DARPA LAGR Program

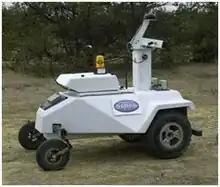
The LAGR Vehicle. About 30 were produced. They were about 1 meter high and weighed about 100 kg.

The LAGR vehicle, which was about the size of a supermarket shopping cart, was designed to be simple to control. (A companion DARPA program, Learning Locomotion, addressed complex motor control.) It was battery powered and had two independently driven wheelchair motors in the front, and two caster wheels in the rear. When the front wheels were rotated in the same direction the robot was driven either forward or reverse. When these wheels were driven in opposite directions, the robot turned.